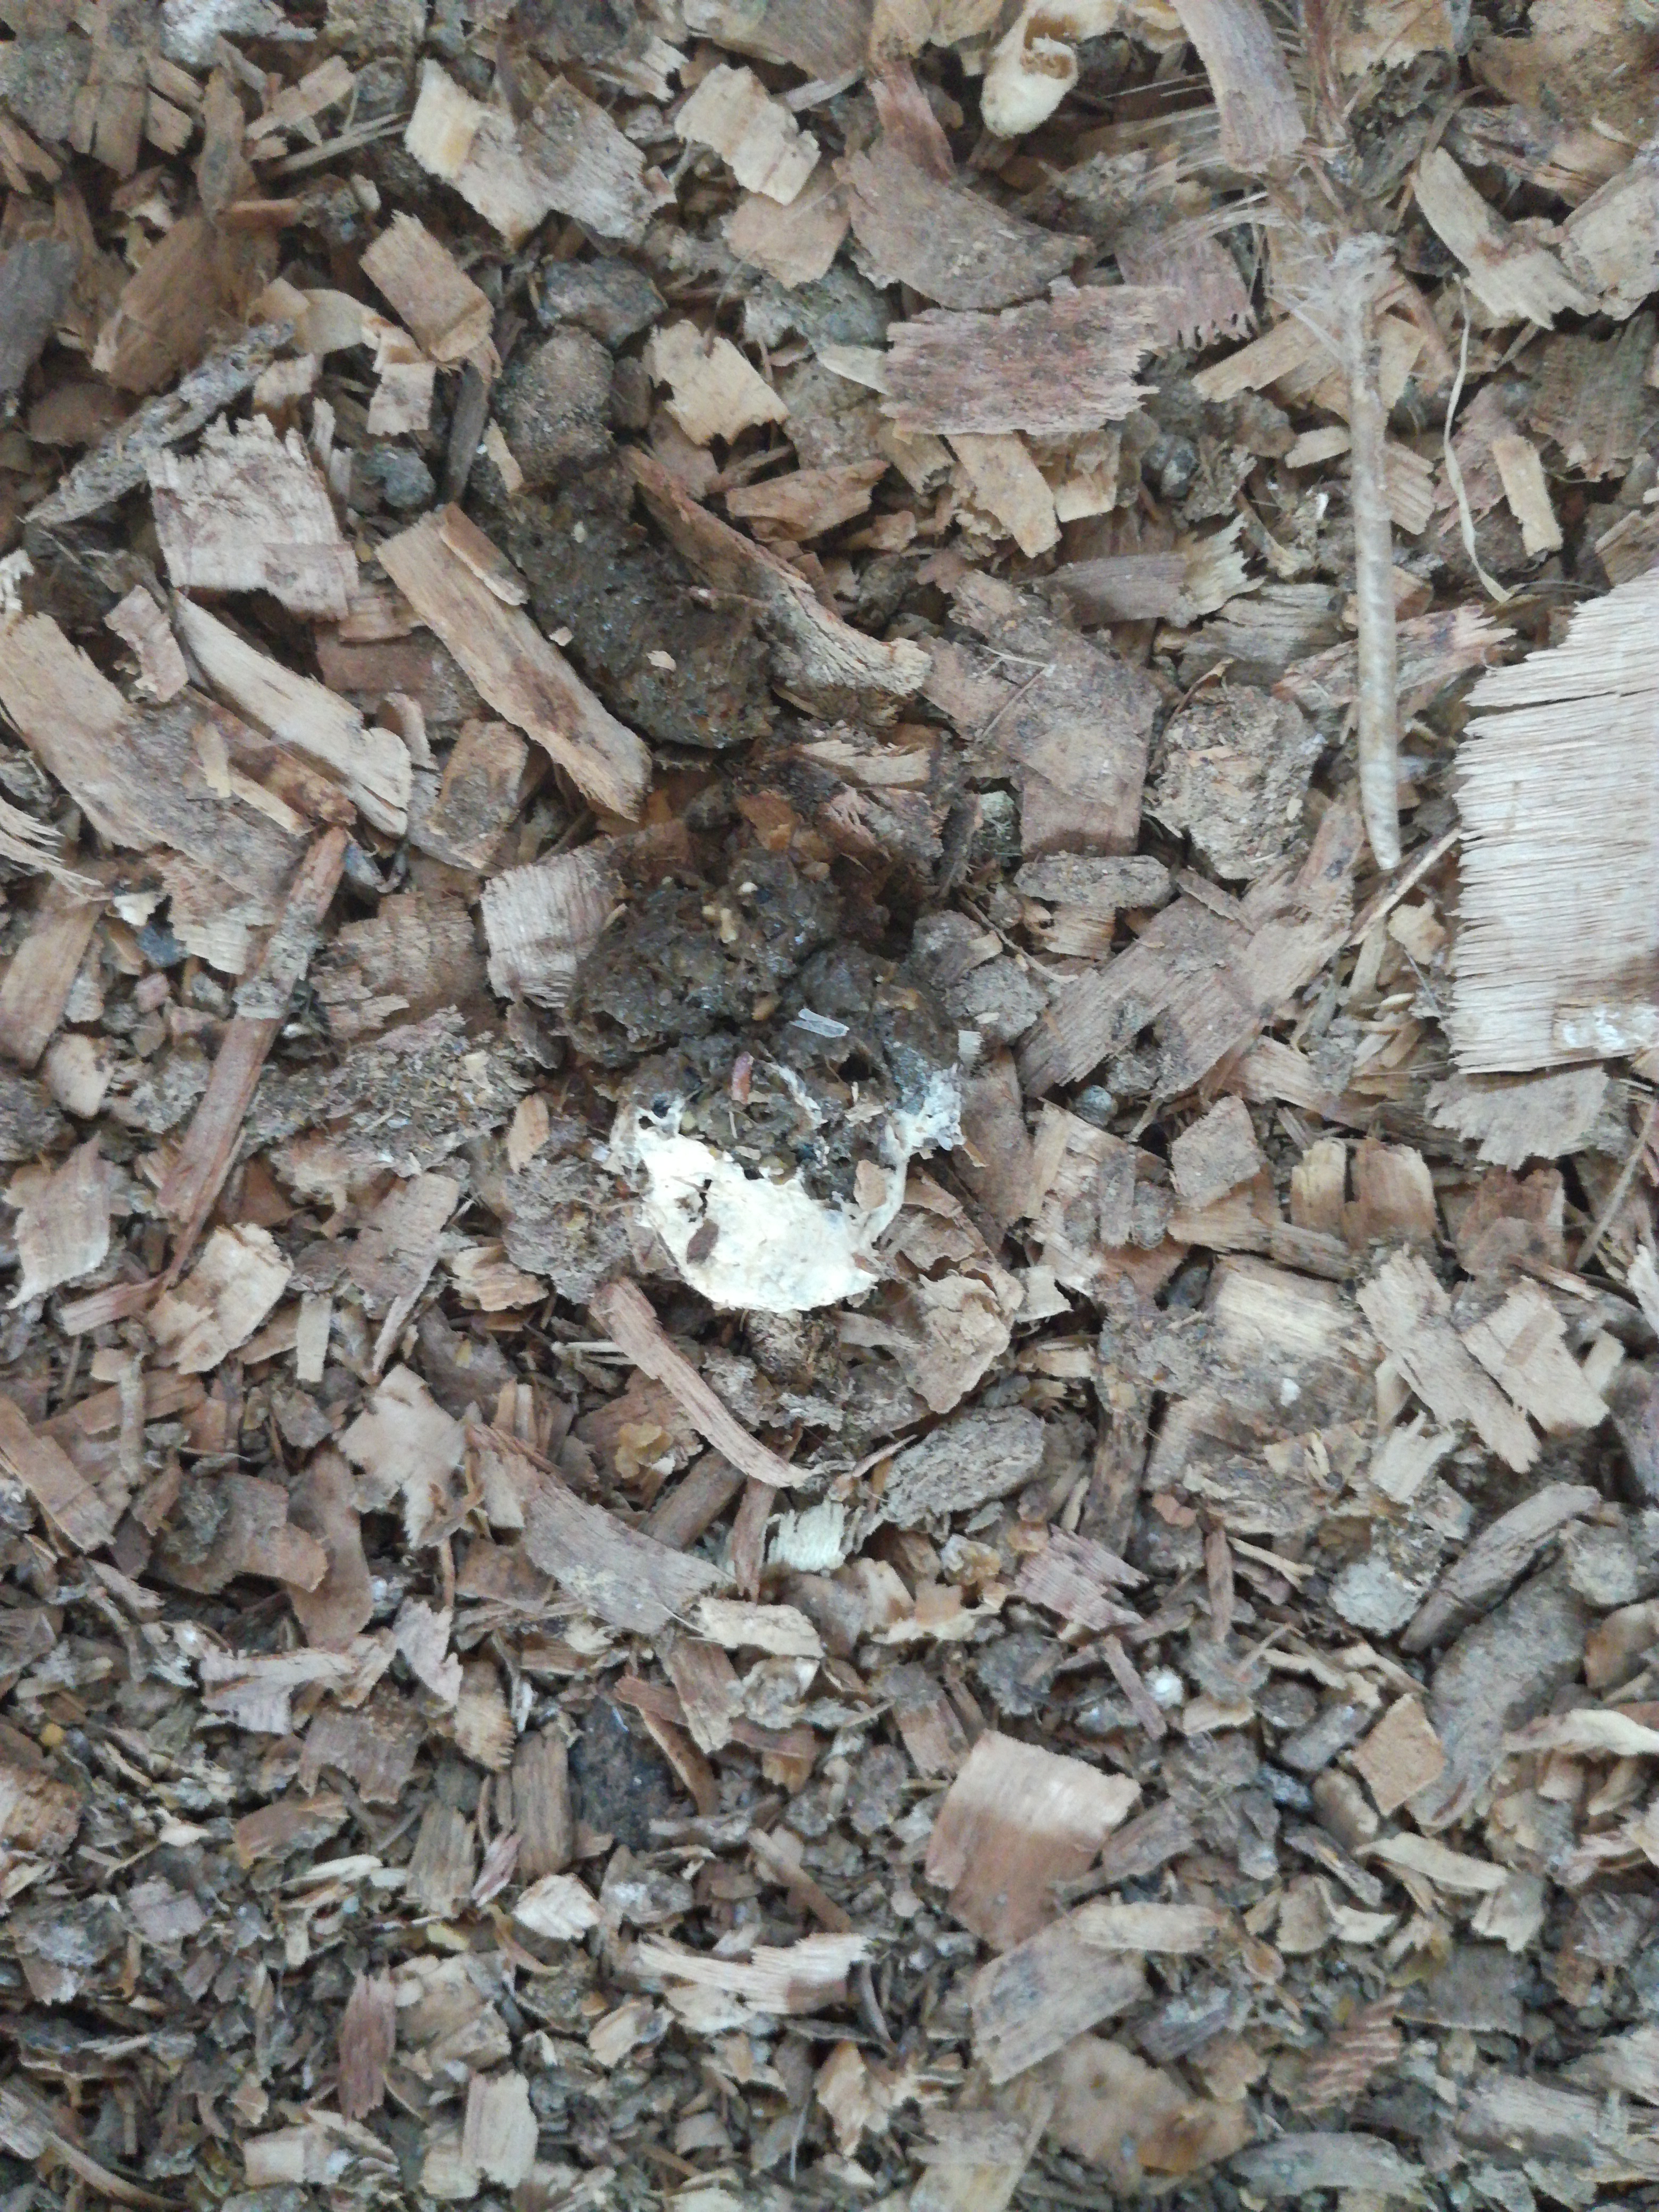
PCR-confirmed diagnosis: Healthy